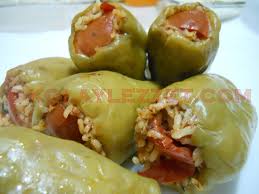
Yemek: biber_dolmasi